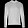
Label: Pullover